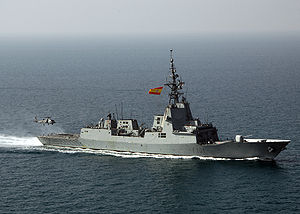
Álvaro de Bazán-klassen / Bevæbning
SPS Álvaro de Bazán (F101) udfører helikopteroperationer i den Persiske bugt
Álvaro de Bazán-klassen, består af seks orlogsskibe klassificeret som fregatter i Armada Española. Fire enheder er indgået i tjeneste mellem 2002-2006 og de to resterende skibe forventes at indgå mellem 2012-13. Skibene er konstrueret til at kunne håndtere trusler fra alle tre dimensioner, men fokus ligger dog uden tvivl på luftforsvar.